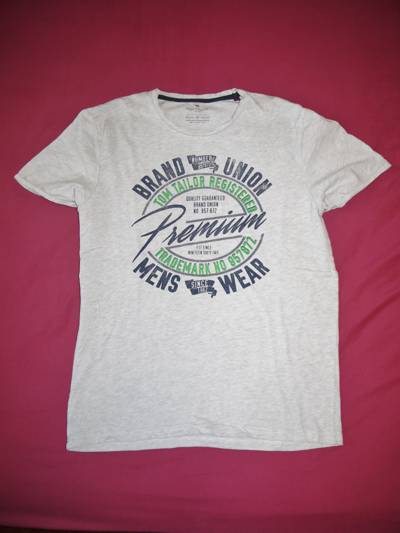
Waste category: clothes